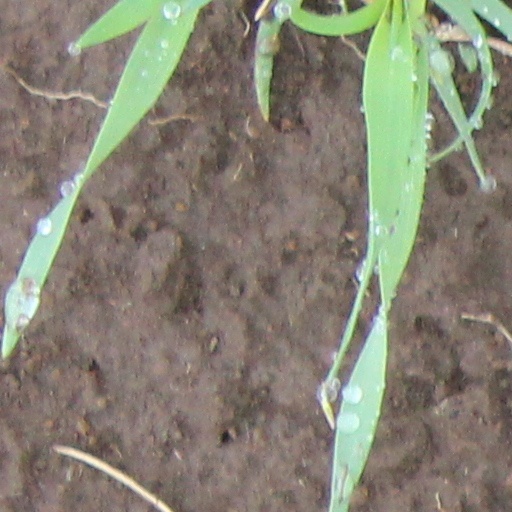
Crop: wheat